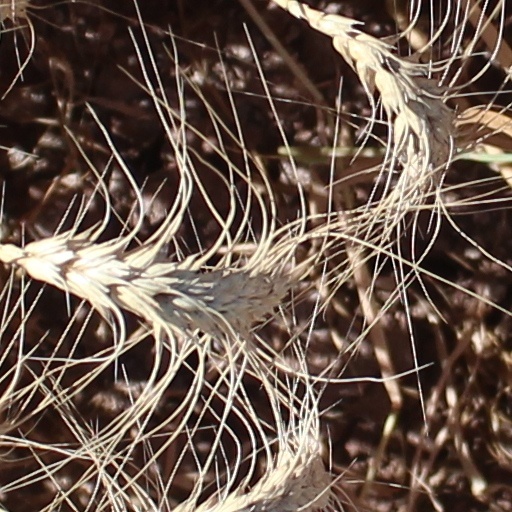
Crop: wheat